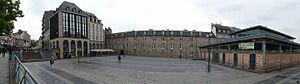
La place des Lices est une place de Rennes.